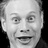
Emotion: happy